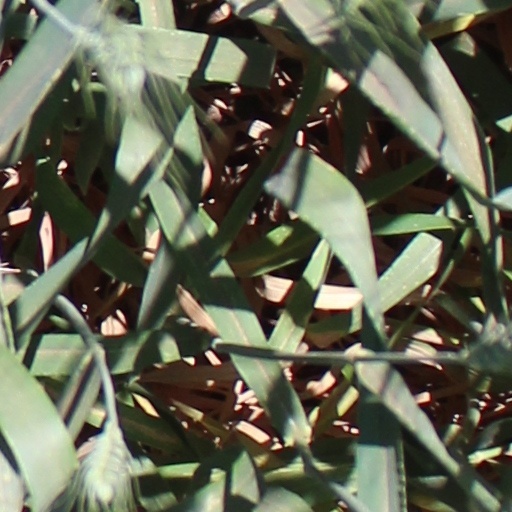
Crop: wheat